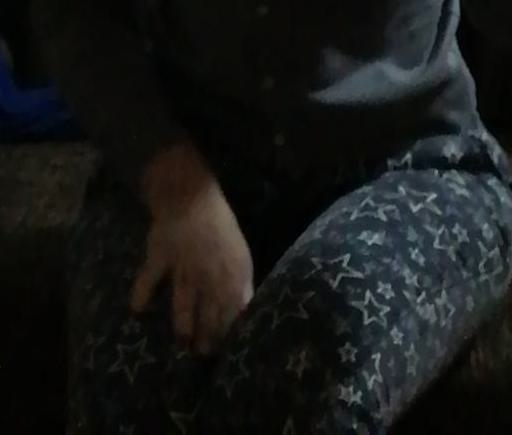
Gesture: no_gesture